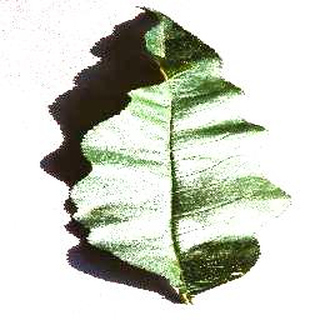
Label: healthy_peach